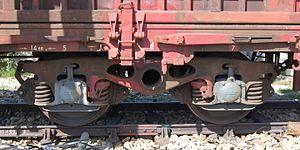
Bogie Y 25 moulé de la SNCF.
La liste des bogies de la SNCF décline le type de bogies du matériel roulant de la Société nationale des chemins de fer français. Ceci n’exclut pas les bogies des voitures acquises à la suite de la guerre ou par l'origine de réseau de l'État, ni ceux également monté sur des voitures étrangères. La liste n'est pas exhaustive. Le bissel sous une locomotive à vapeur n'est pas retenu dans cette liste.